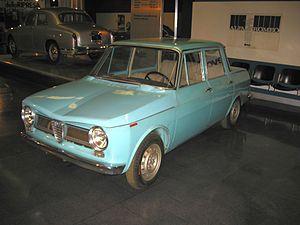
L'Alfa Romeo Tipo 103, connue également au sein du bureau d'études sous le nom de Projet V, est un prototype de voiture étudié par le constructeur milanais en 1960. Il donnera naissance à l'Alfa Romeo Giulia. Ce prototype disposait de la traction avant et d'un moteur de petite cylindrée.